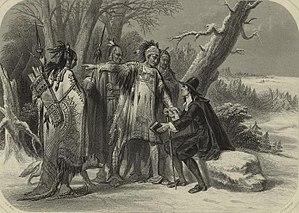
Les Narragansetts ou Nation souveraine des Nahahiganseck constituent un ensemble de tribus